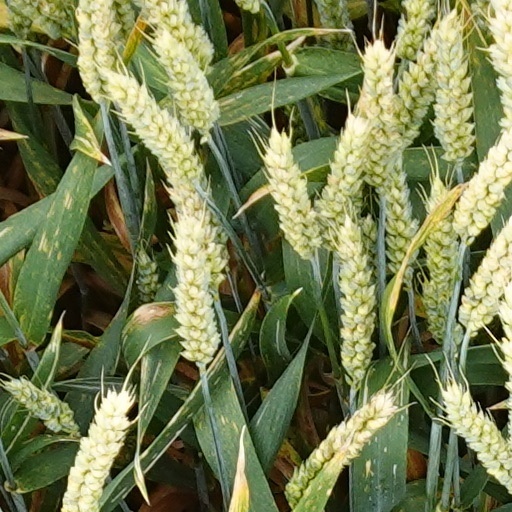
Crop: wheat